Martin-Baker Mk.9

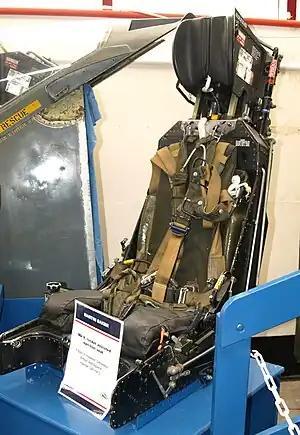
Martin-Baker Mk.9 on display at the Solent Sky aviation museum

The Martin-Baker Mk.9 is a British rocket-assisted ejection seat designed and built by Martin-Baker. Introduced in the late-1960s, the zero-zero capable Mk.9 has been installed in several European combat aircraft types and was also used in experimental aircraft.